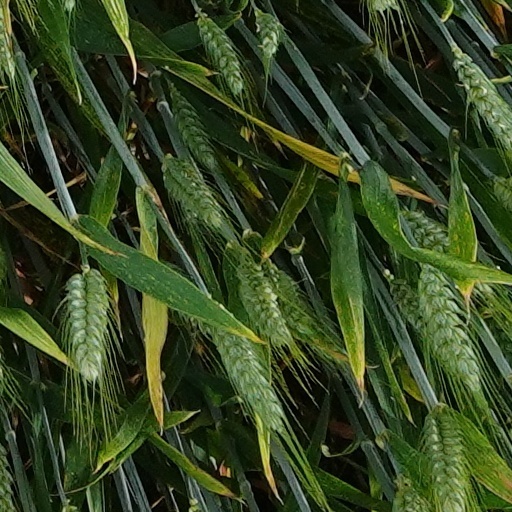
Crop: wheat